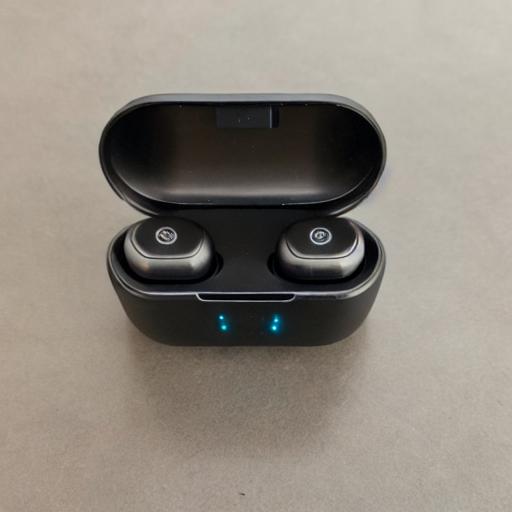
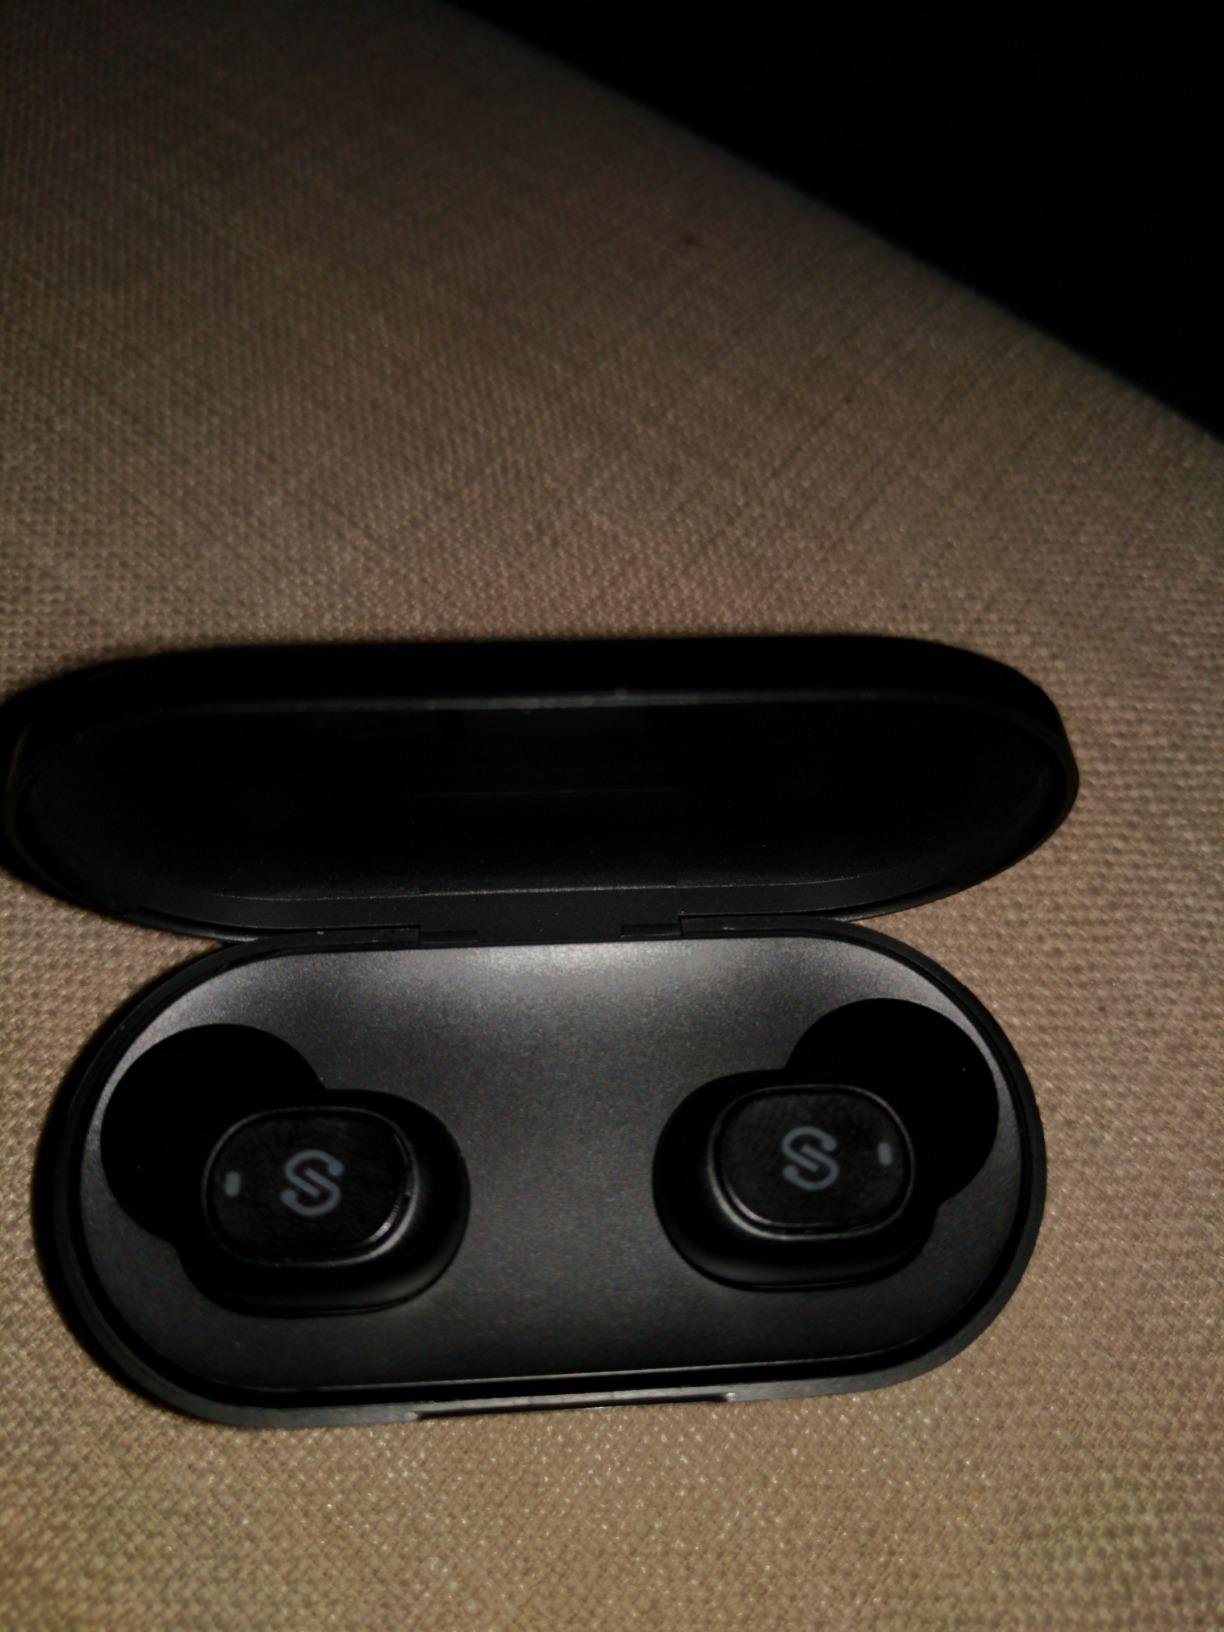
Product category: earbuds
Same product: no